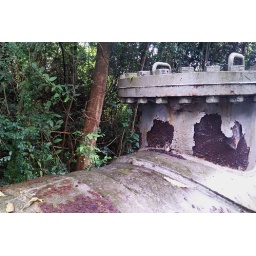
This rusty pipe runs alongside a rickety bridge over the lane cove river